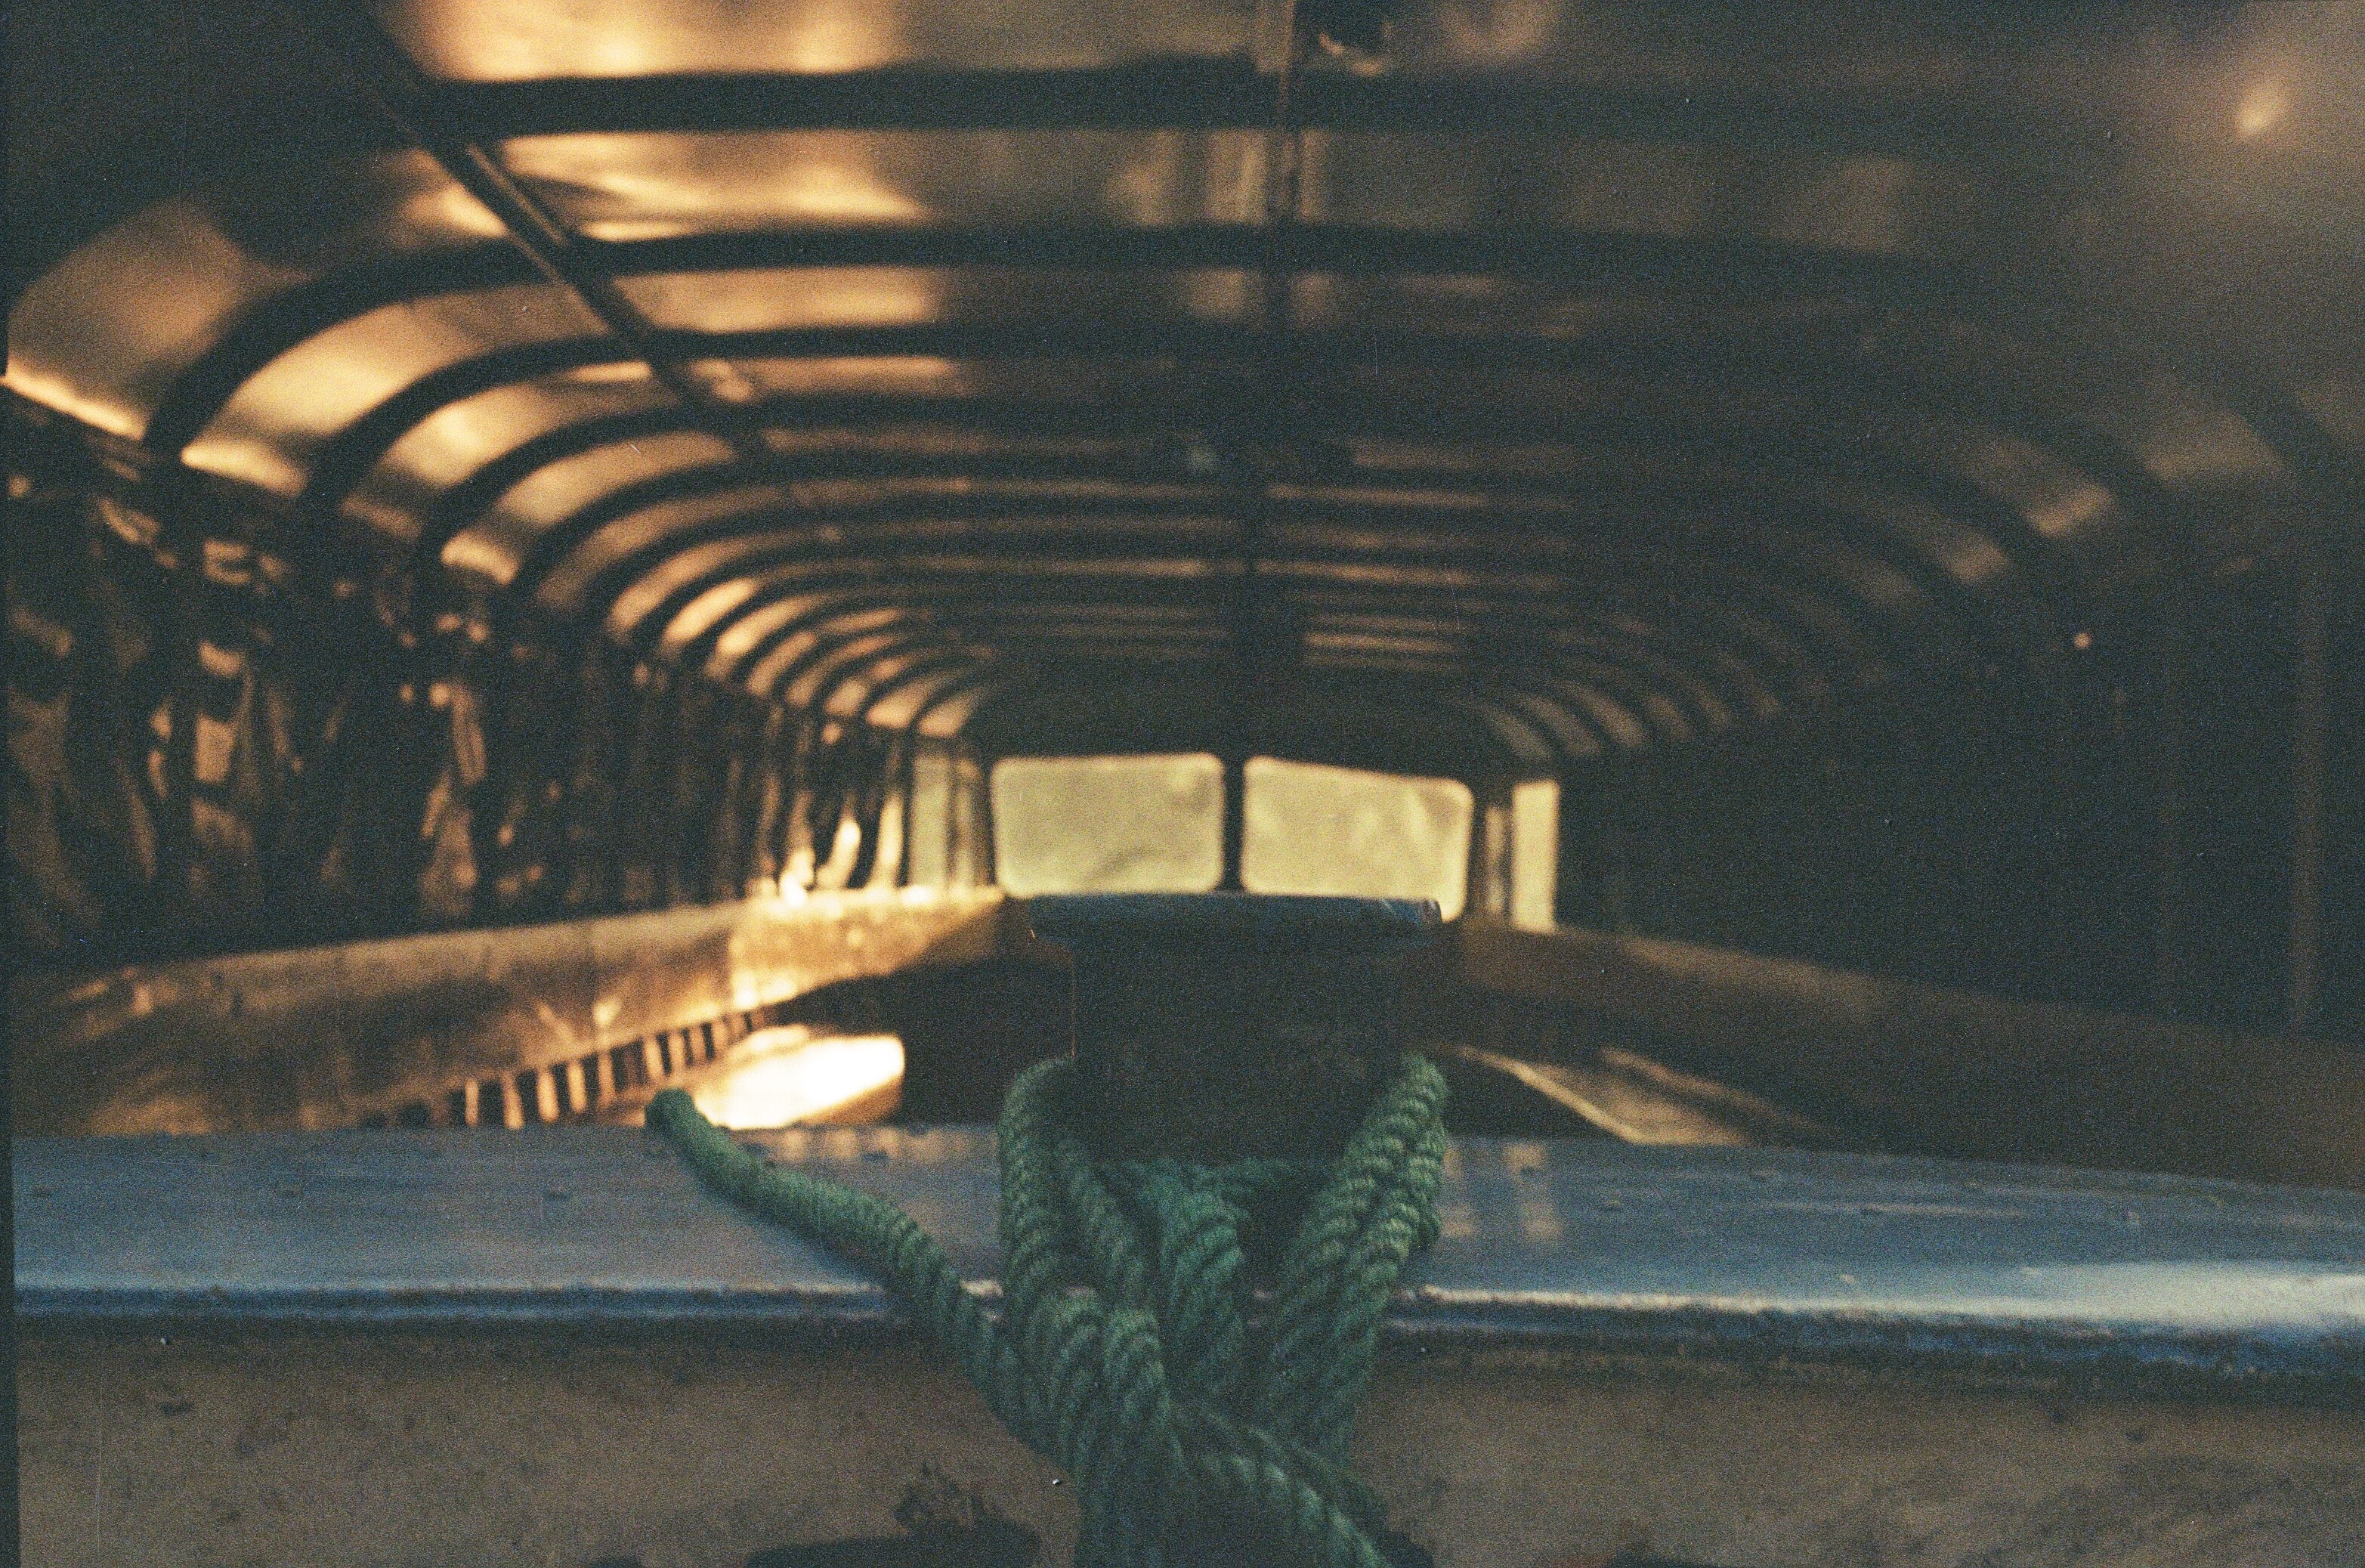
boat, lake, light, sun, water, mexico, hangar